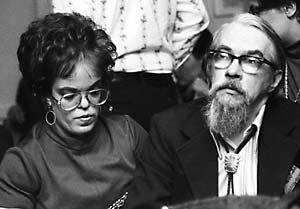
Judy-Lynn Benjamin, dite Judy-Lynn del Rey, née le 26 janvier 1943 et morte le 20 février 1986, est une éditrice de science-fiction.
Lester del Rey, de son vrai nom Leonard Knapp, né le 2 juin 1915 à Saratoga Township dans le Minnesota et mort le 10 mai 1993, est un écrivain et un éditeur américain de science-fiction spécialisé dans les nouvelles.